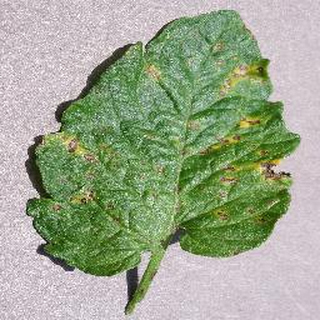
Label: tomato_septoria_leaf_spot